Pollinator

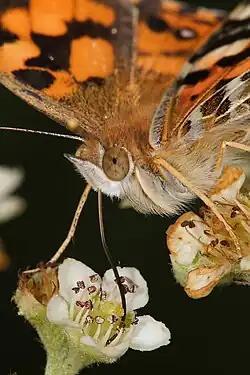
An Australian painted lady feeding on nectar

Lepidoptera (butterflies and moths) may also pollinate to various degrees. They are not major pollinators of food crops, but various moths are important pollinators of other commercial crops such as tobacco. Pollination by certain moths may be important, however, or even crucial, for some wildflowers mutually adapted to specialist pollinators. Spectacular examples include orchids such as "Angraecum sesquipedale", dependent on a particular hawk moth, Morgan's sphinx. "Yucca" species provide other examples, being fertilised in elaborate ecological interactions with particular species of yucca moths.